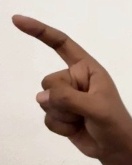
ASL sign: Z